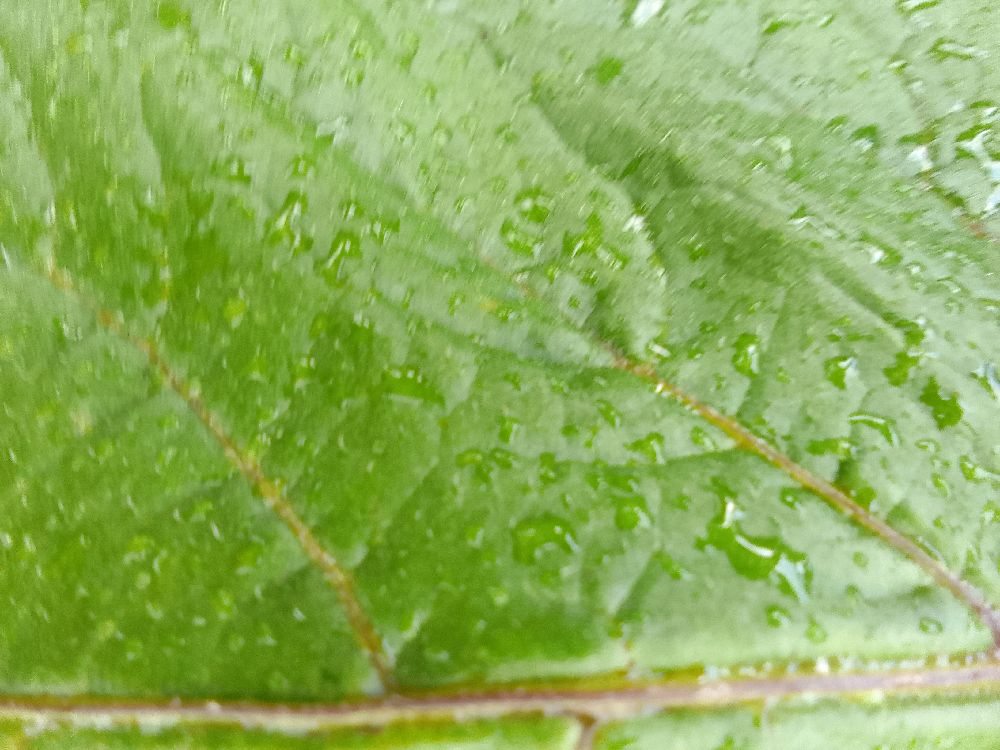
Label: Healthy